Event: Nepal Earthquake
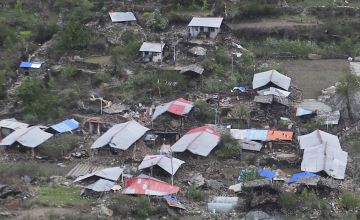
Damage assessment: damage